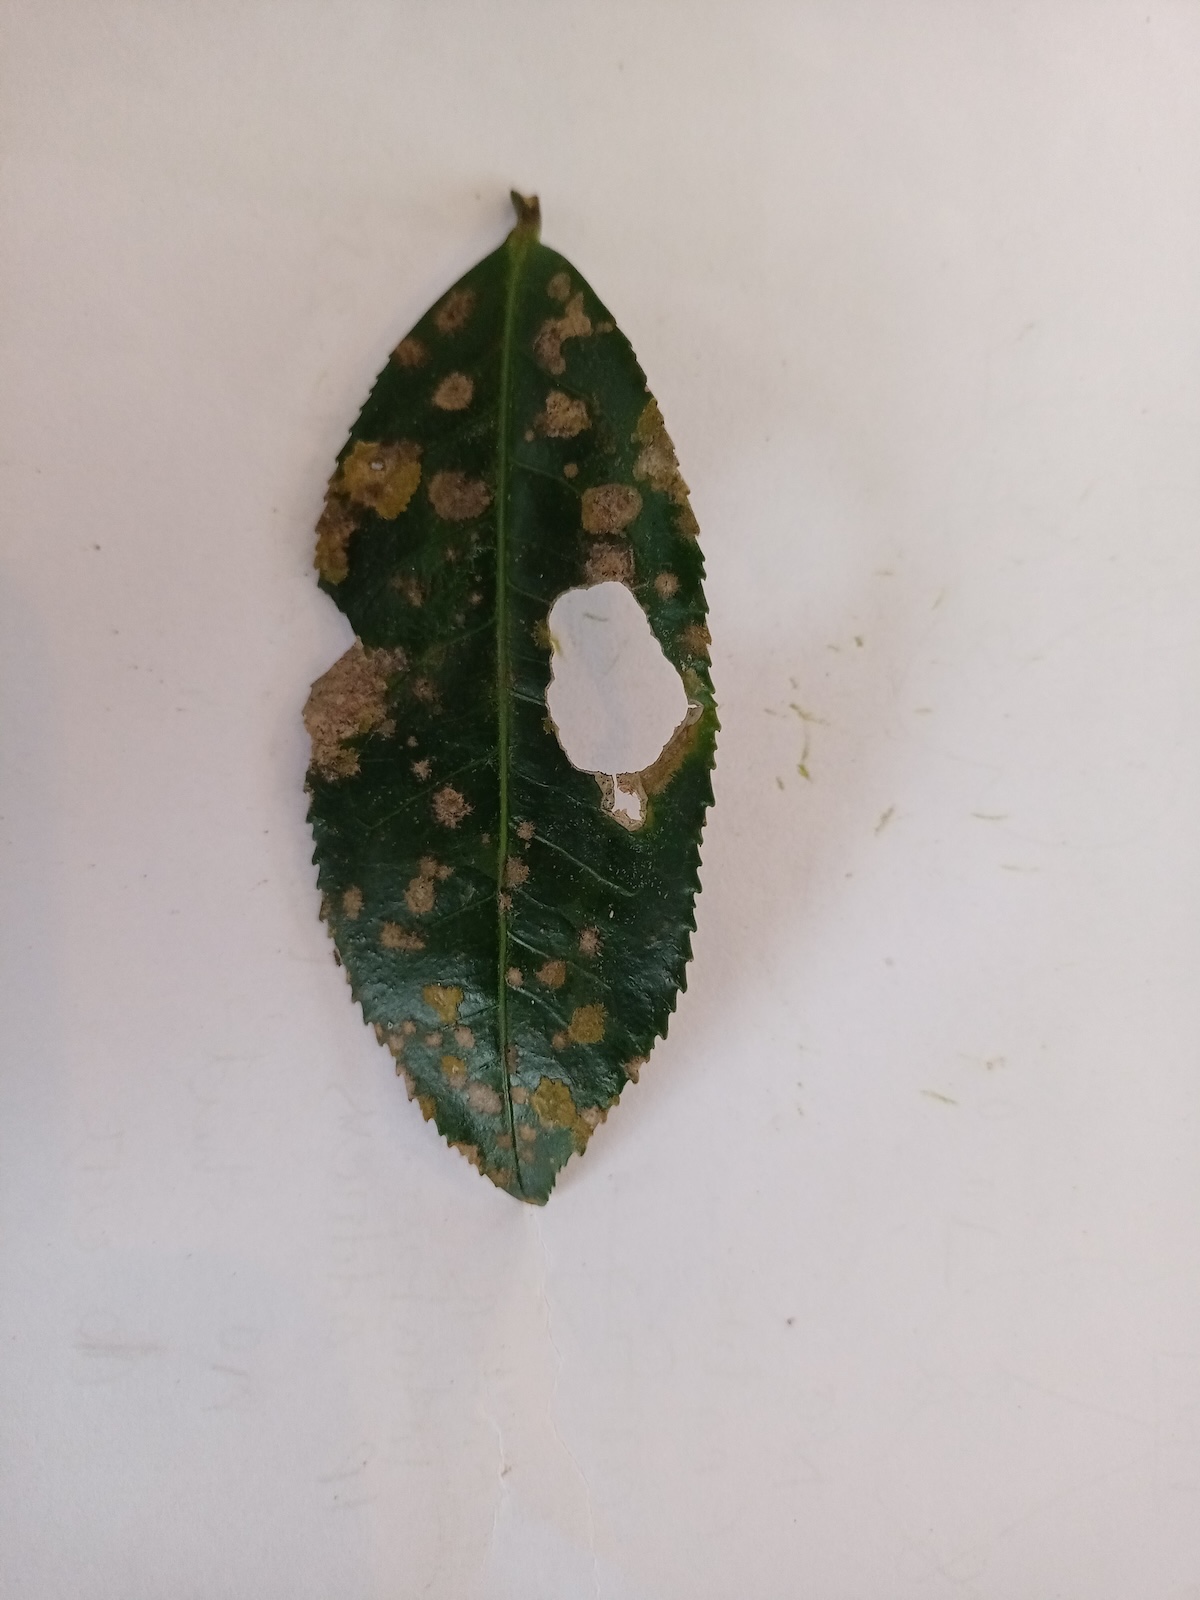
Label: Tea algal leaf spot